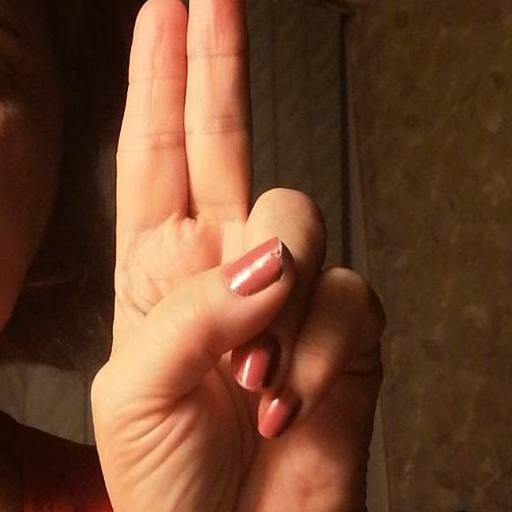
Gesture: two_up